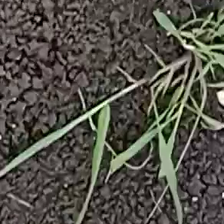
Weed species: Digitaria_SP_(Digitaria Sanguinalis )